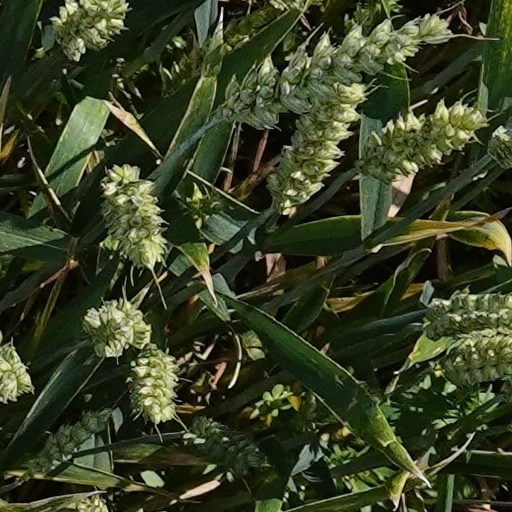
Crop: wheat